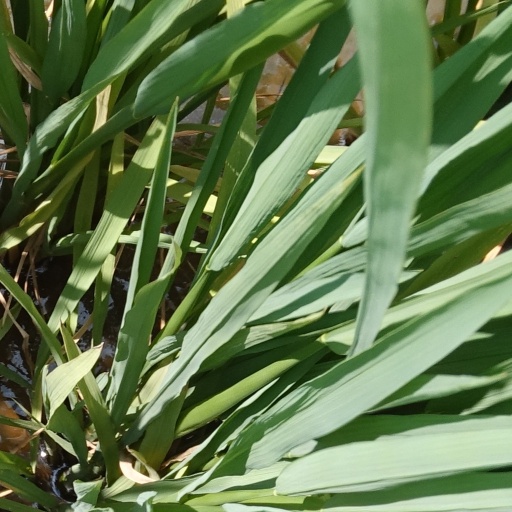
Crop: rice